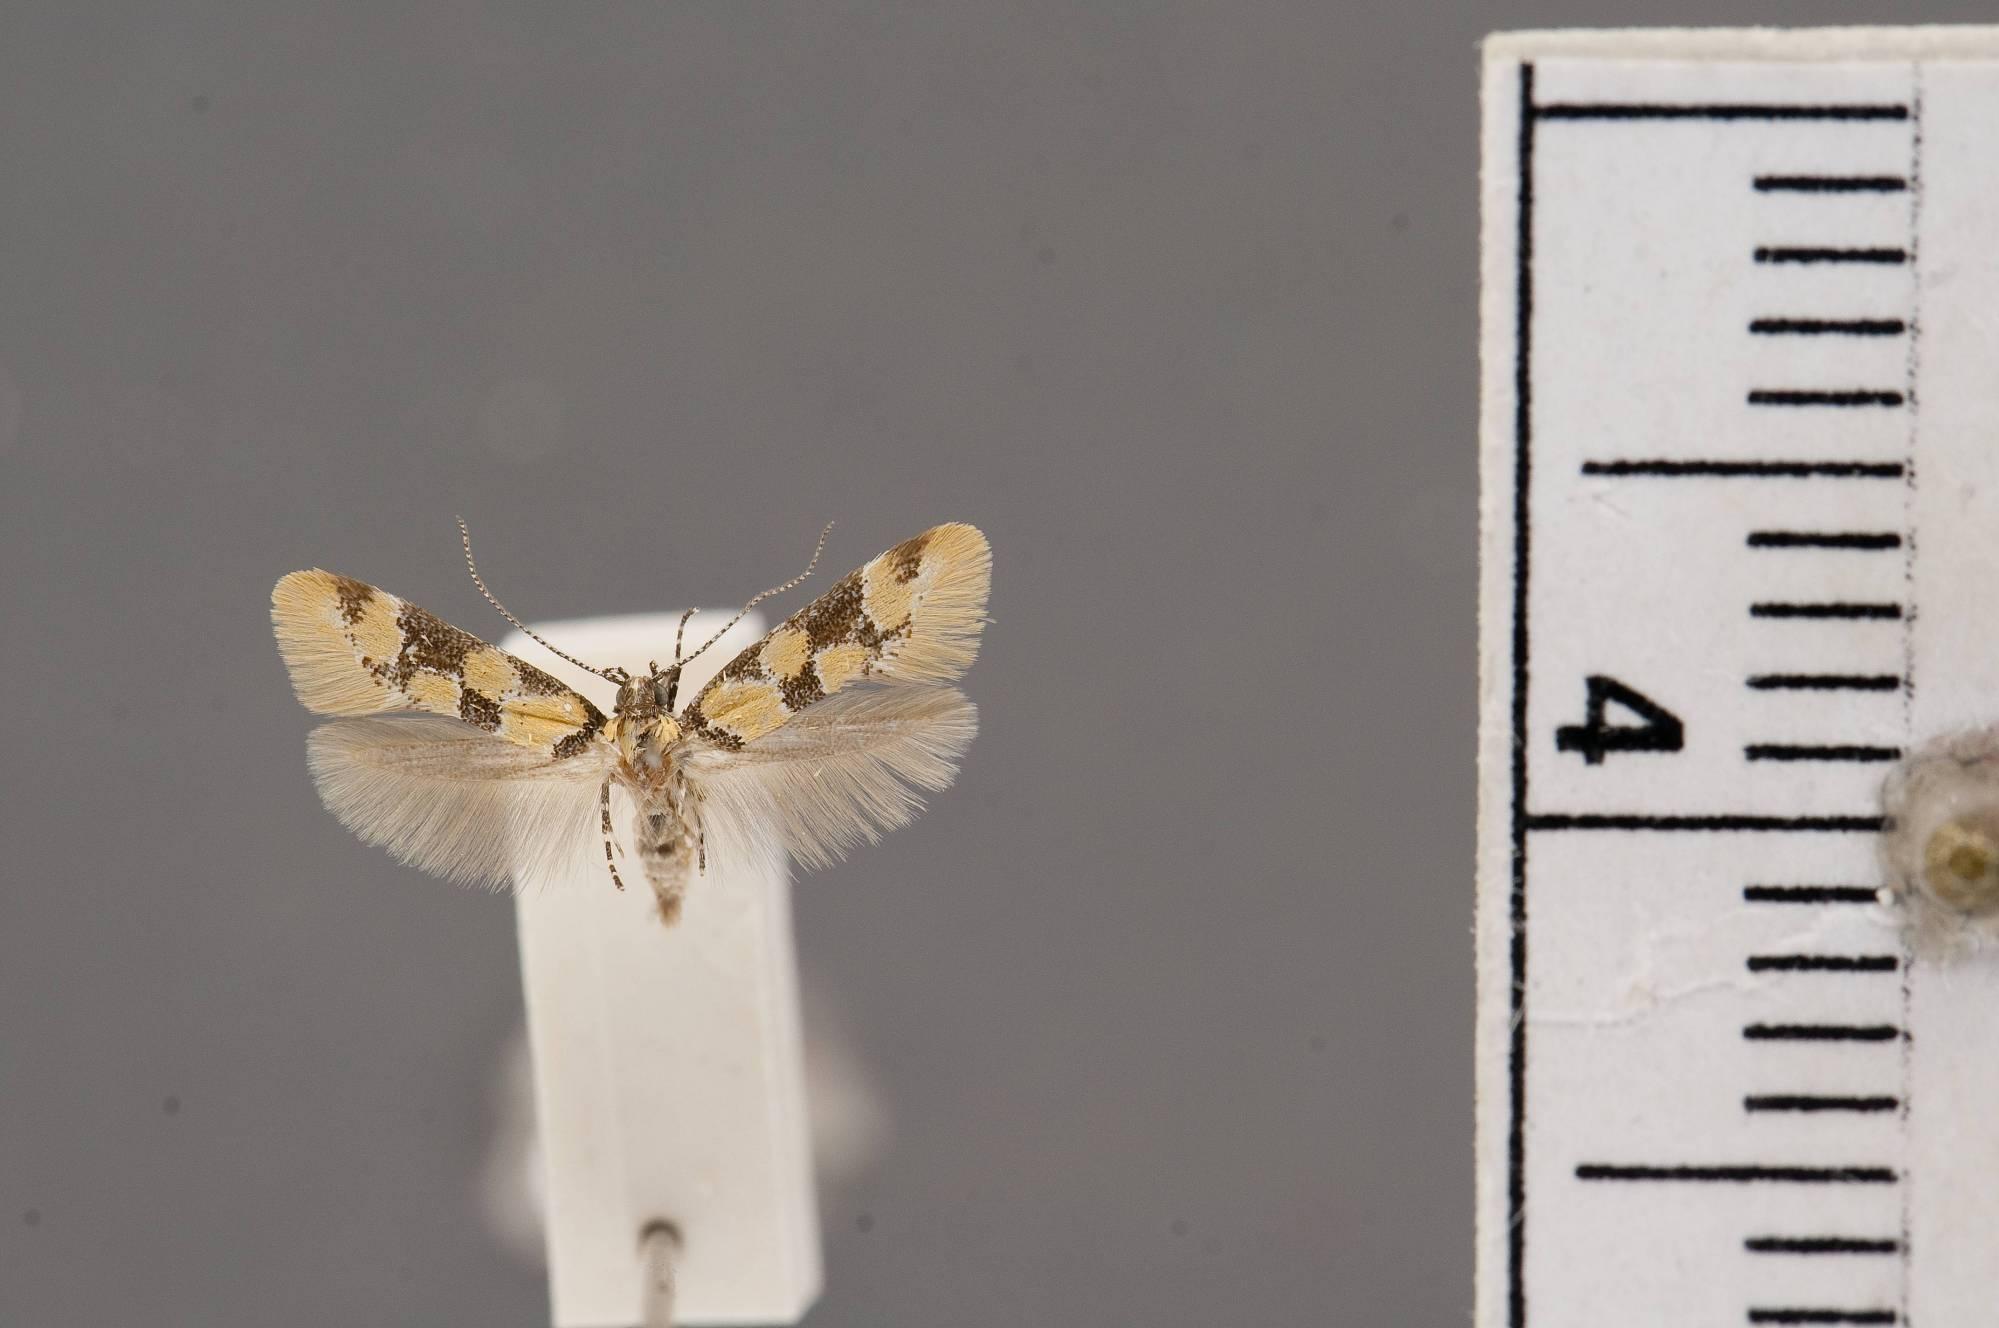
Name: Decantha stonda
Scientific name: Decantha stonda Hodges, 1974
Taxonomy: Animalia, Arthropoda, Insecta, Lepidoptera, Glossata, Oecophoridae, Oecophorinae
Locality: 6 miles Northwest of Newcastle, Weston, Wyoming, United States
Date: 13 Jul 1965